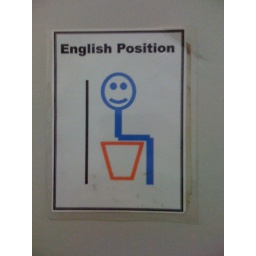
This is the sign on the western style bathroom here at the factory in shenzhen